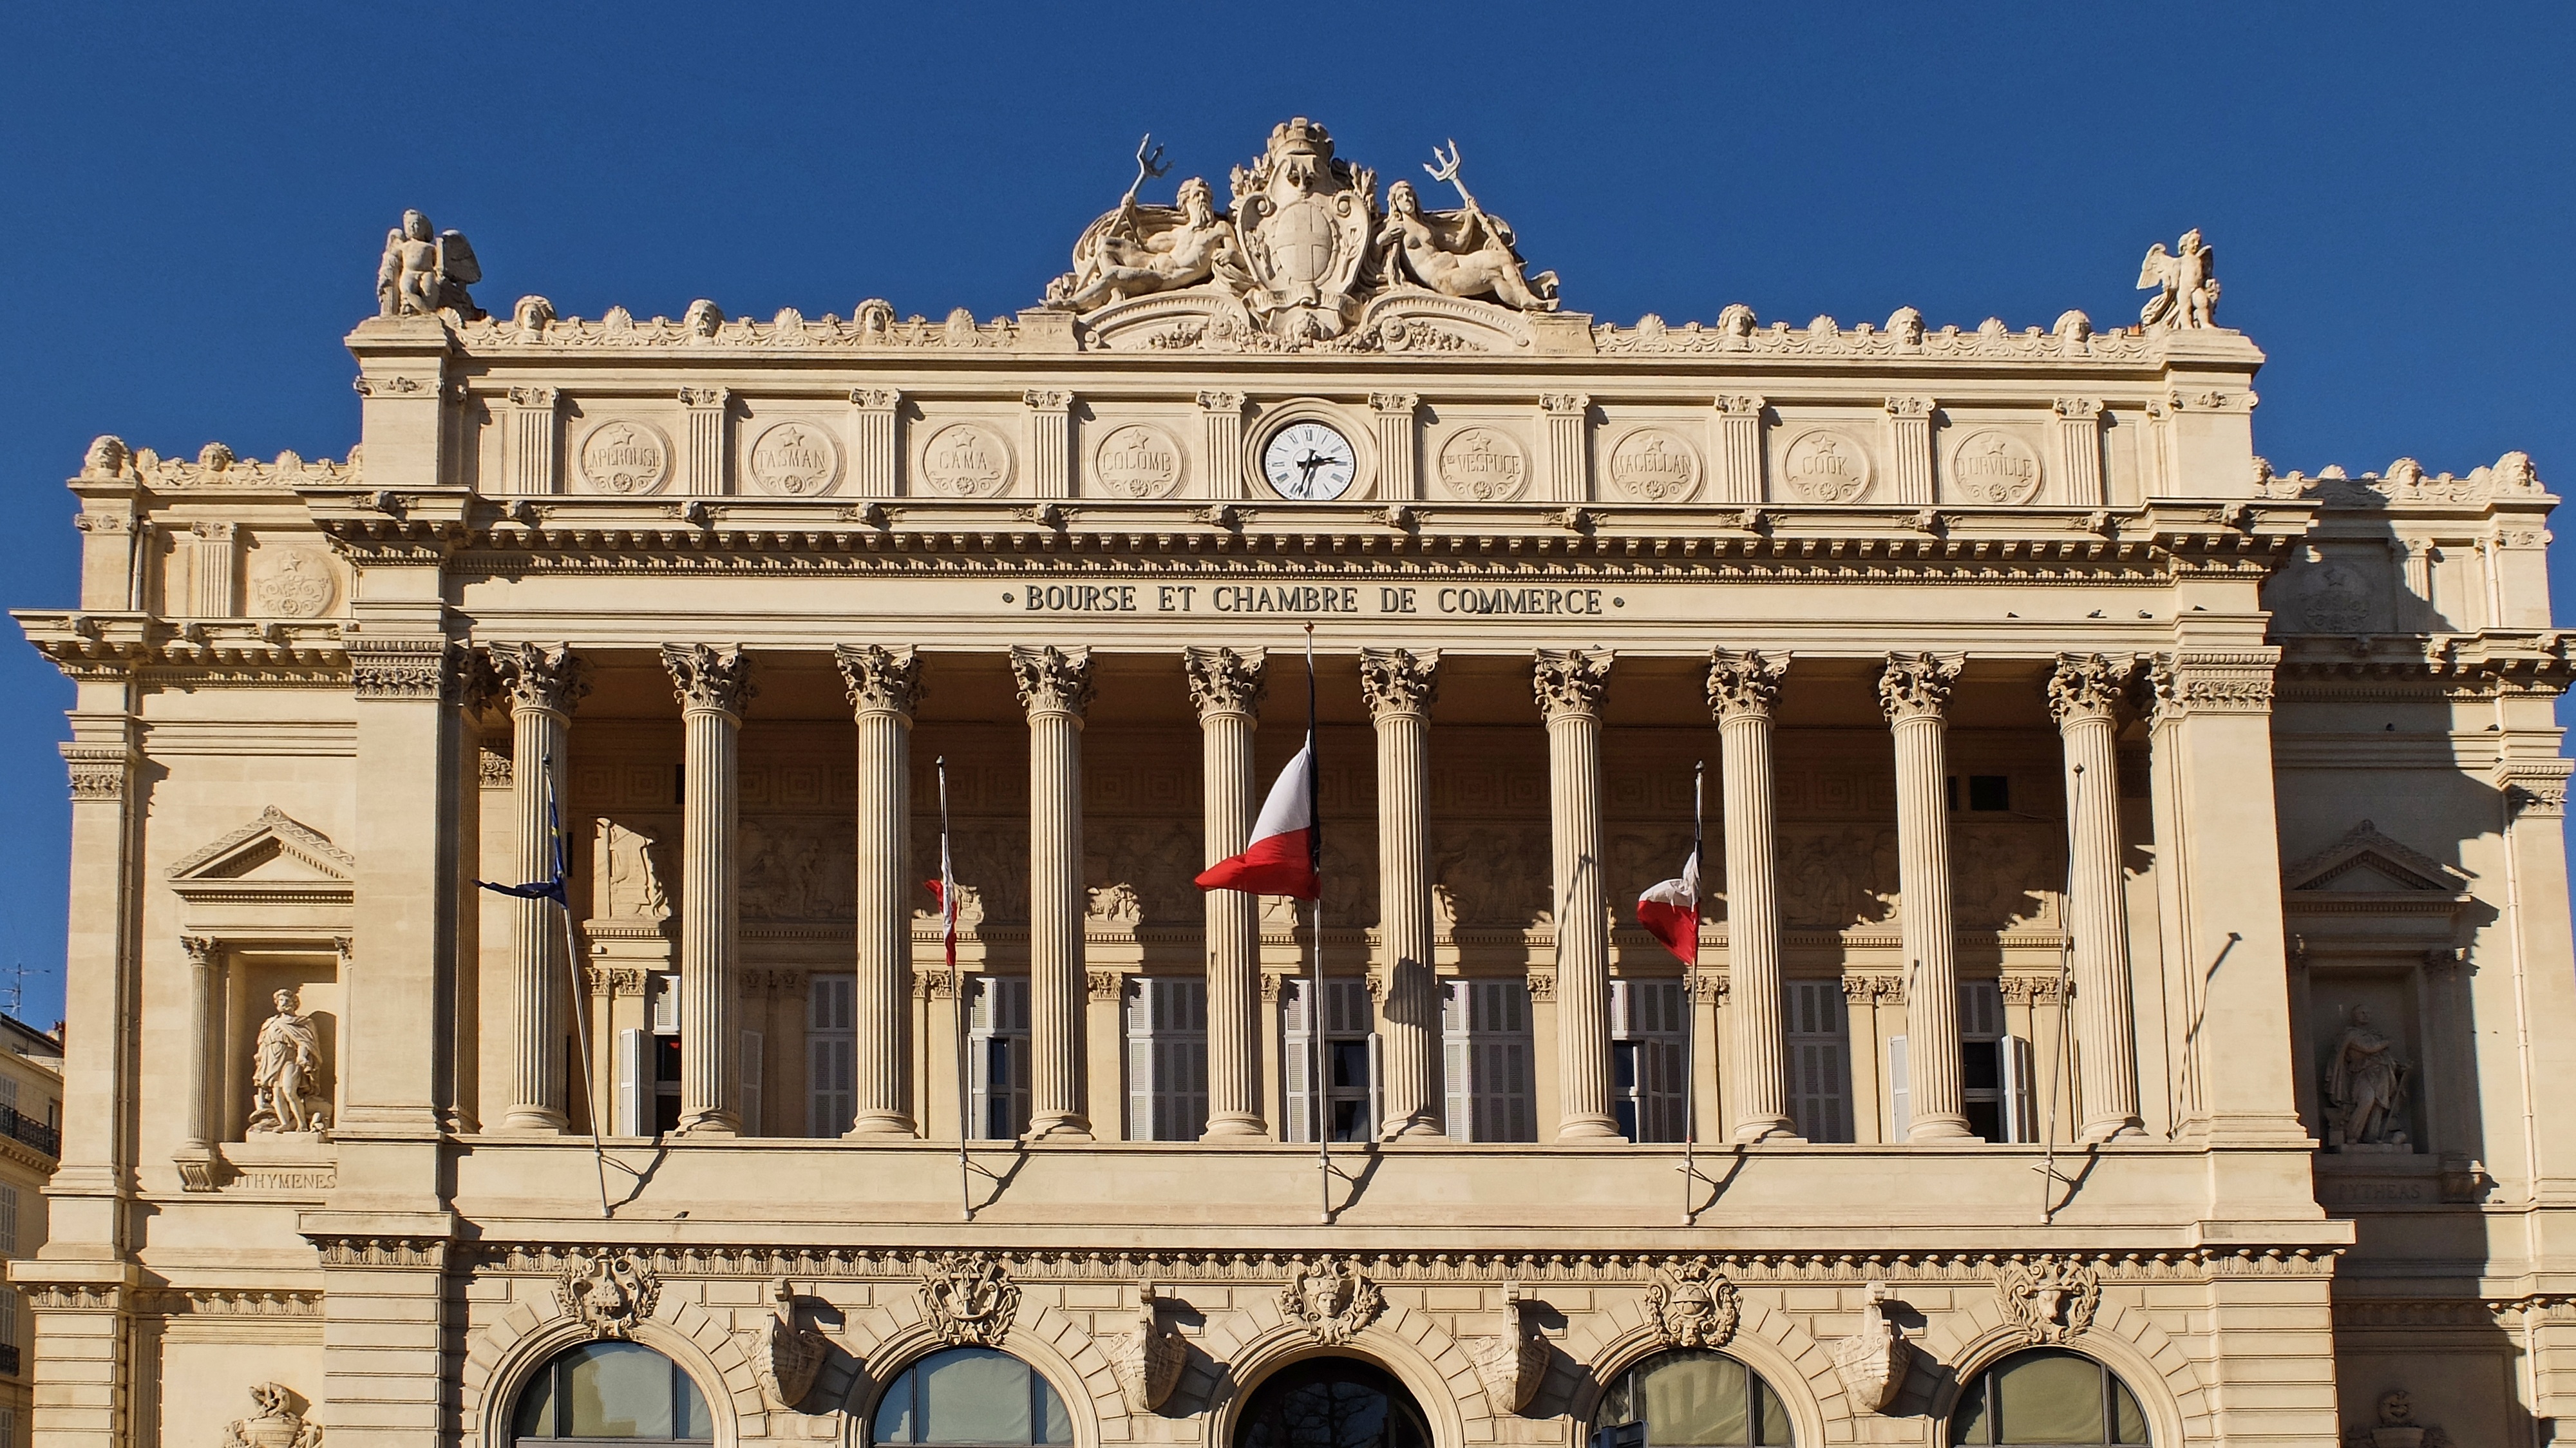
architecture, sky, building, chateau, palace, city, monument, france, arch, flag, plaza, landmark, facade, tourism, columns, history, town square, government, tourist attraction, marseille, metropolis, ancient rome, classical architecture, chamber of commerce, historic site, ancient history, ancient roman architecture, seat of local government, canebiere, bourse